Purple Jesus

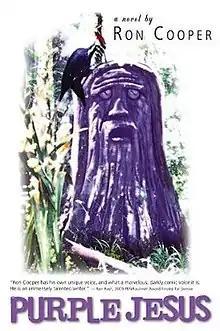
First edition

Purple Jesus is a 2010 humorous novel in the Southern Gothic style. It was written by Ron Cooper and published by Bancroft Press. Cooper's previous novel "Hume's Fork", was released by Bancroft Press in 2007.